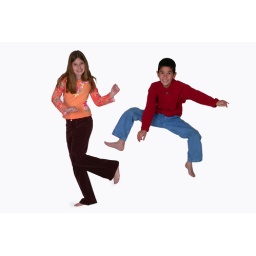
young girl and boy jump in studio portait